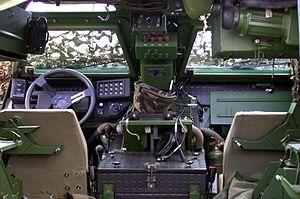
VBL (Véhicule blindé léger)
Le Panhard GD Véhicule blindé léger, abrégé en VBL, est un véhicule blindé léger permettant d'effectuer des reconnaissances ou des liaisons sous blindage, tout en étant protégé contre les attaques NRBC. Il est aérotransportable, hélitransportable, parachutable et amphibie. Il a été développé à partir des années 1980 par la société Panhard General Defense. Il est entré en service dans l'armée de Terre française en 1990.